Cuevitas, Texas

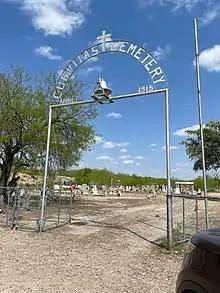
Photo taken March 21, 2021

Cuevitas is a census-designated place (CDP) in Hidalgo County, Texas, United States. The population was 40 at the 2010 United States Census. Rated the poorest community in Texas, it is part of the McAllen–Edinburg–Mission Metropolitan Statistical Area.